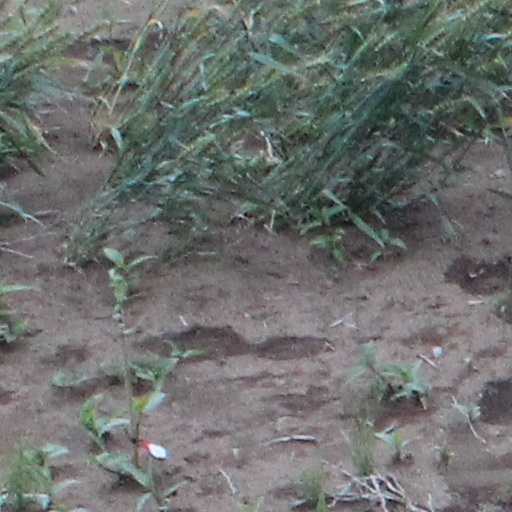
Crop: wheat